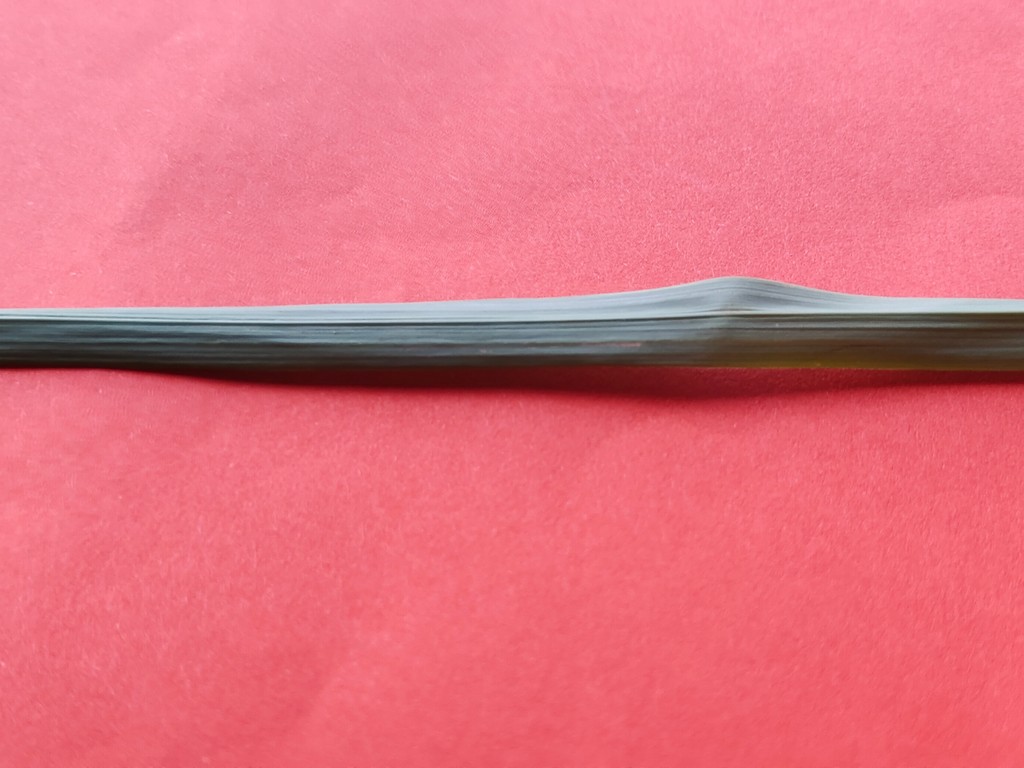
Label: Healthy